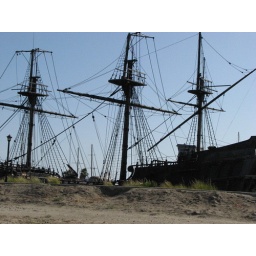
docked among sail boats and cruise ships in baha mexico